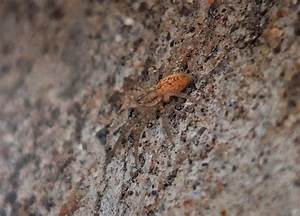
Label: spider